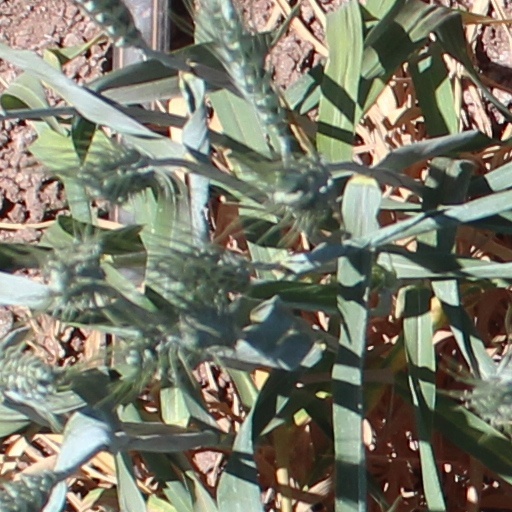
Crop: wheat